Answer in natural language. Is walnut wood open shelving unit (highlighted by a red box) further away or in front of black rectangular countertop (highlighted by a blue box)? Choose between the following options: further away or in front
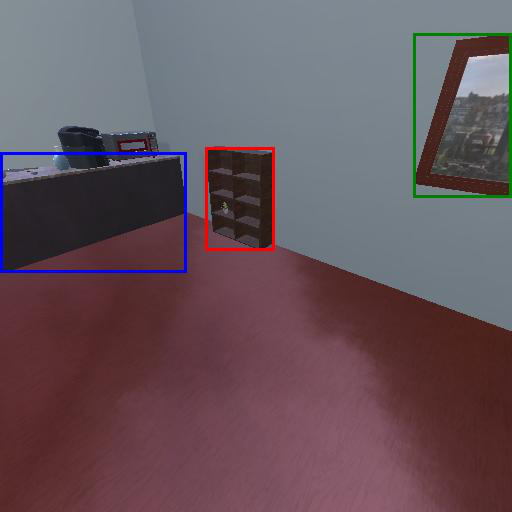
<answer>in front</answer>